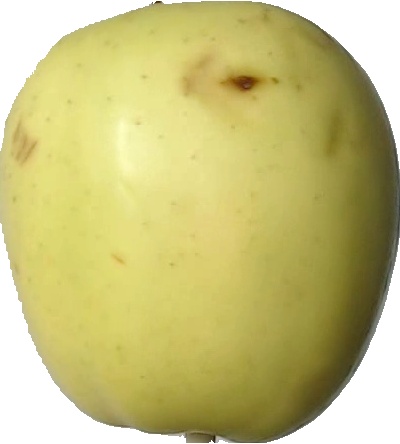
Label: apple_golden_2